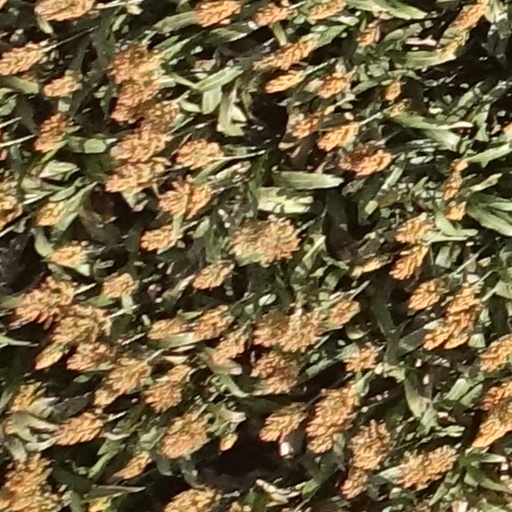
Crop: sorghum